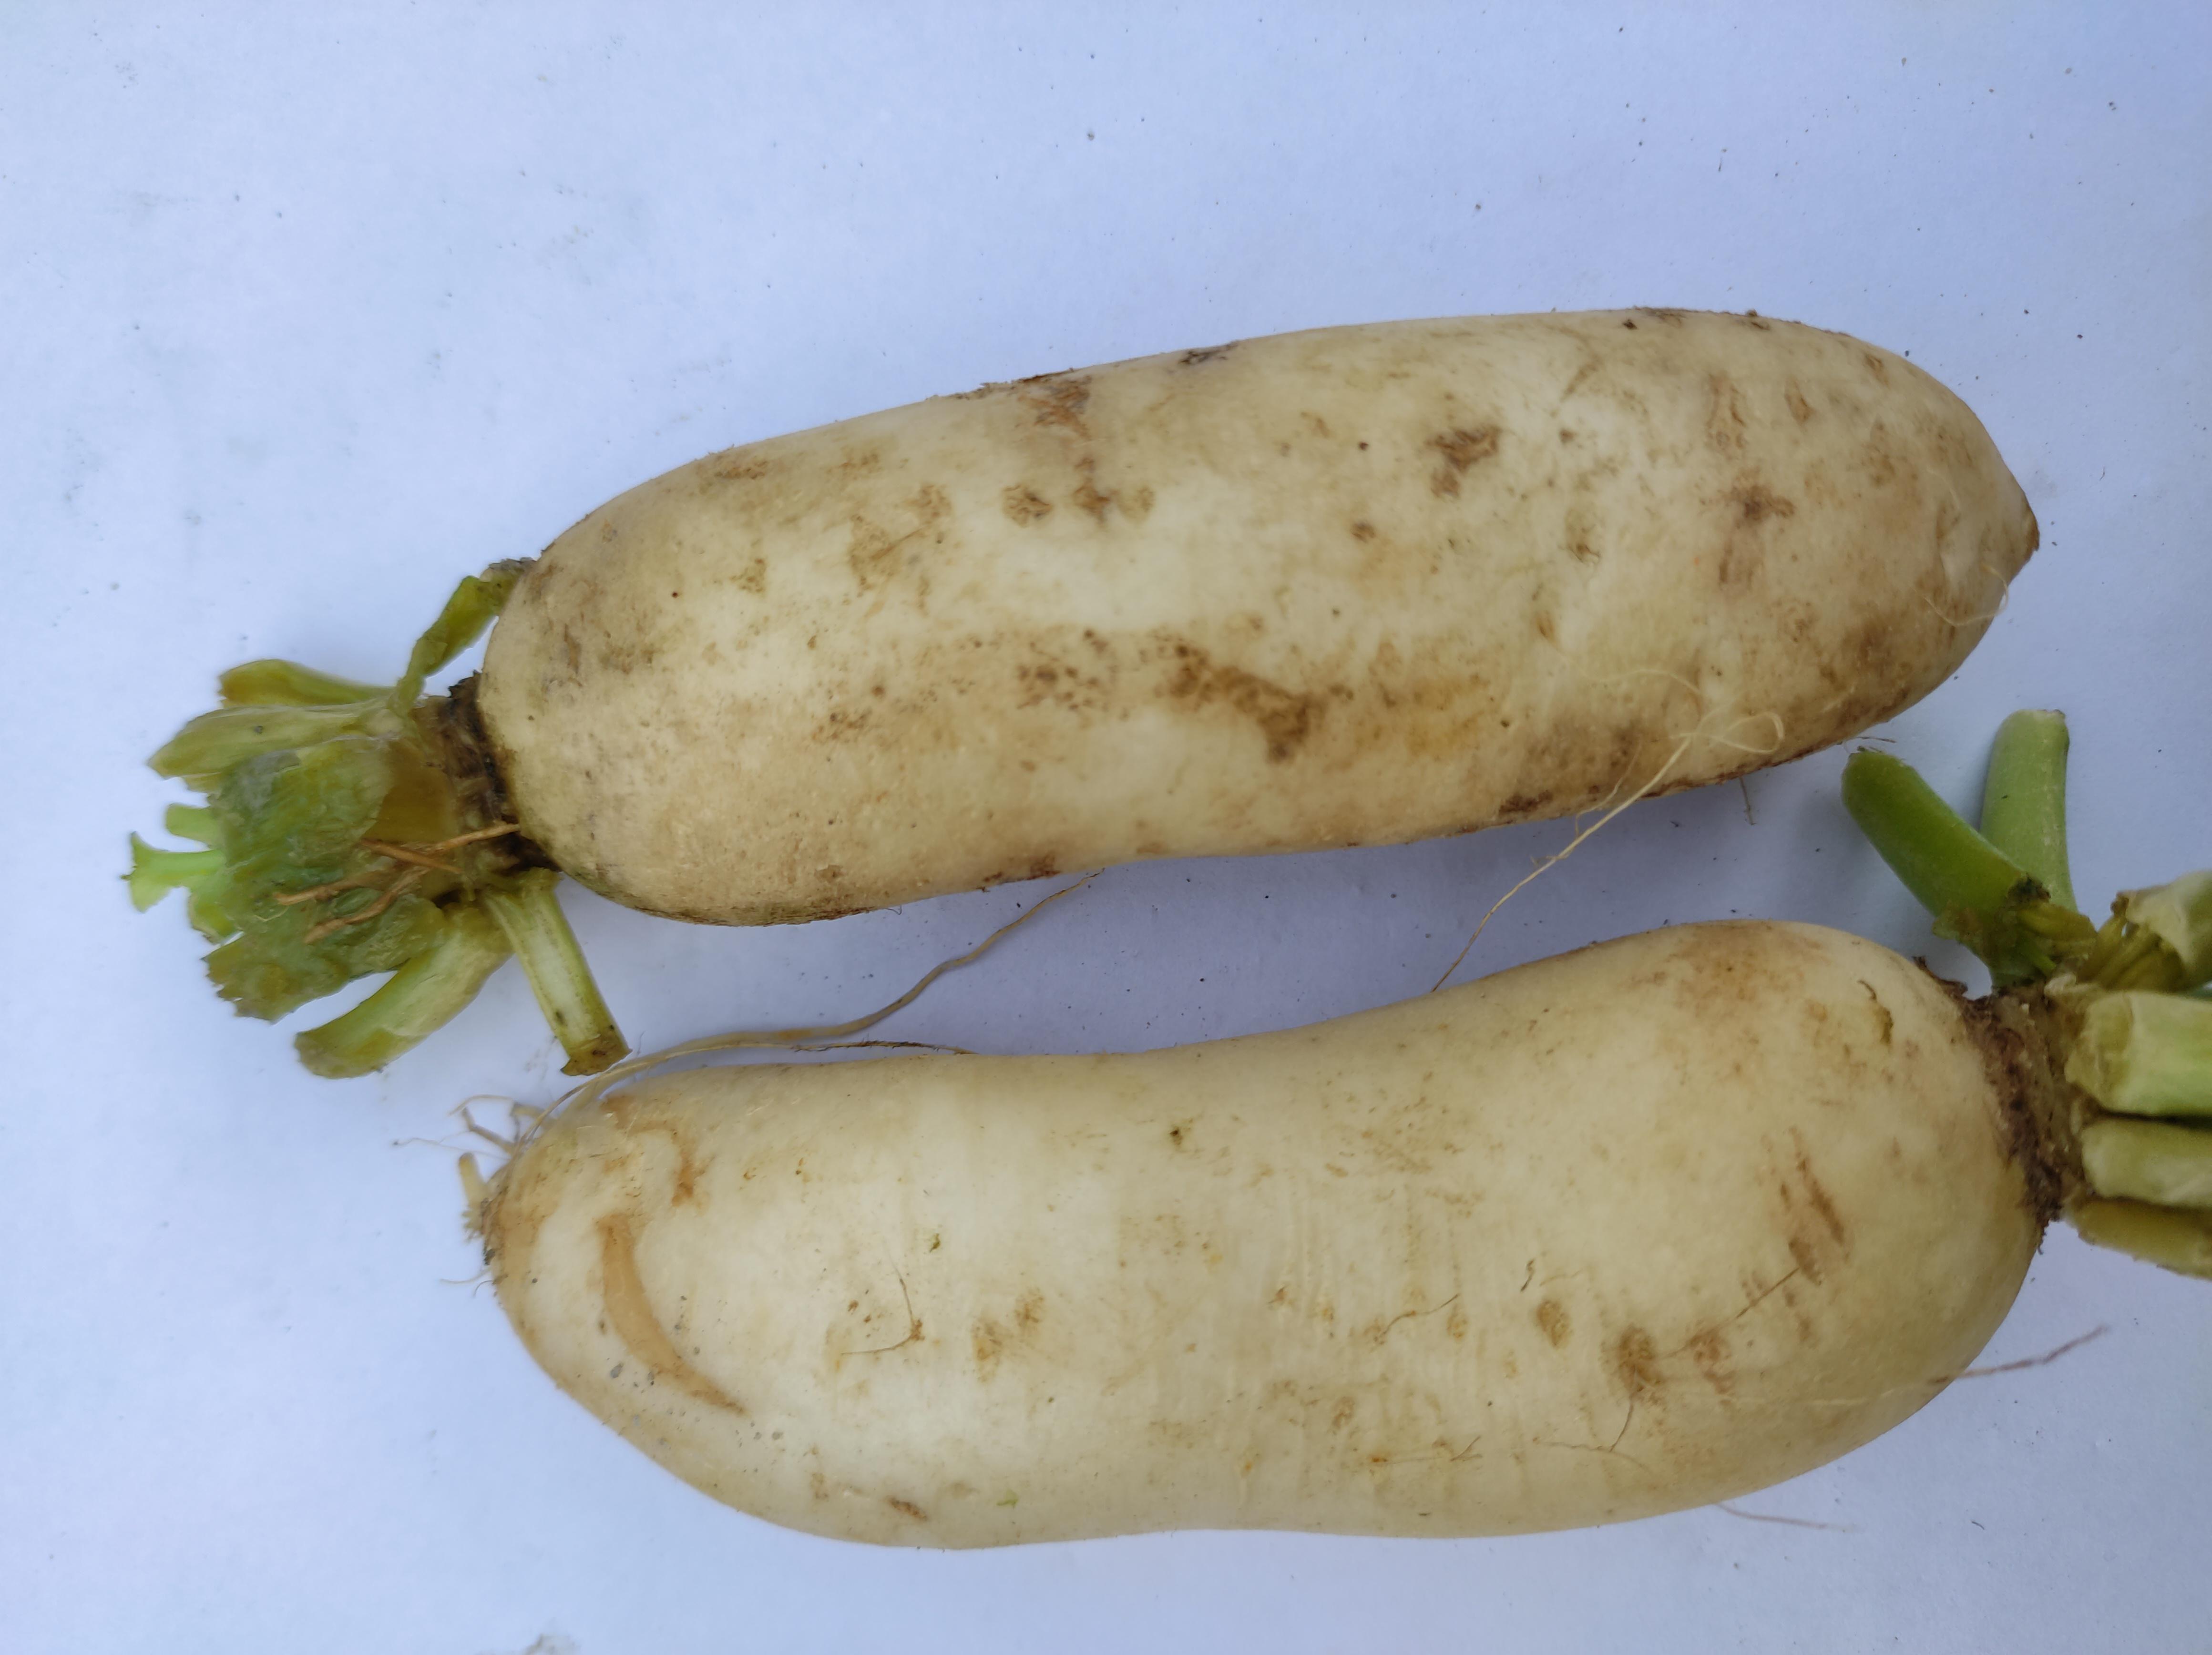
Label: Radish